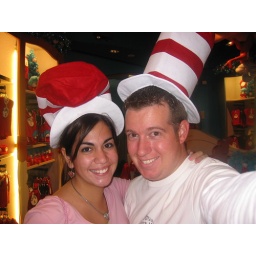
cats in the hats